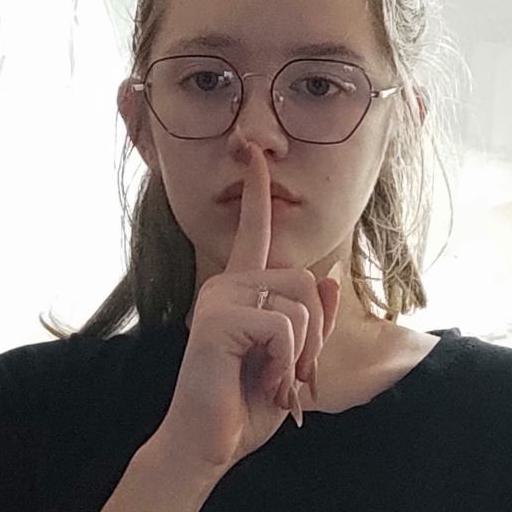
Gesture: mute